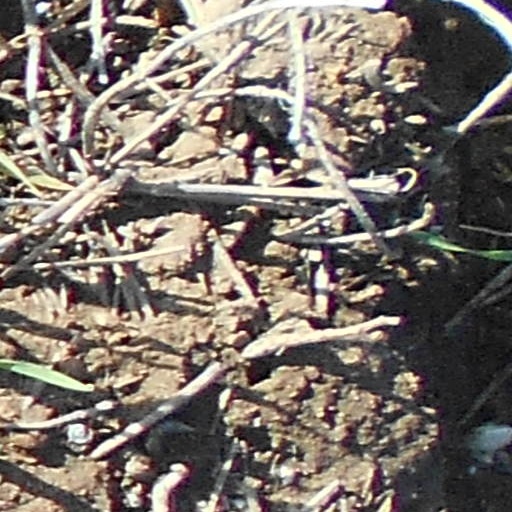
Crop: wheat